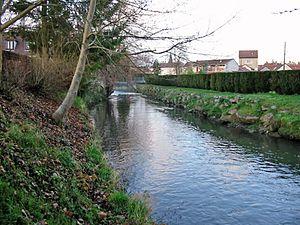
La Mauldre à Aulnay-sur-Mauldre (Yvelines) Photo JH Mora
La Mauldre est une petite rivière française, de 35,4 km de long, affluent de rive gauche de la Seine, qui coule dans le département des Yvelines, dans la région Île-de-France.